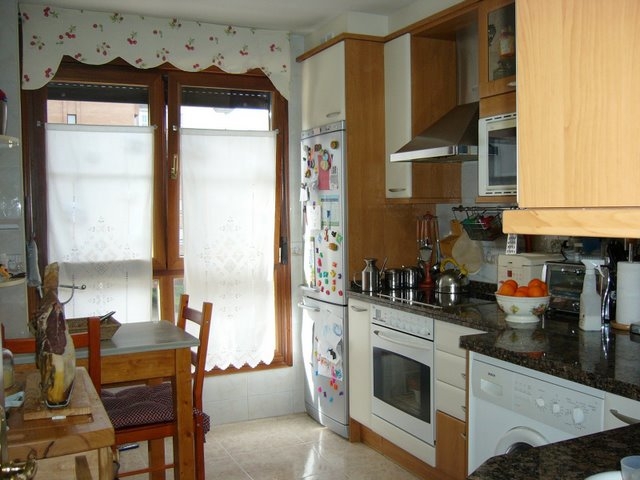
Room type: kitchen